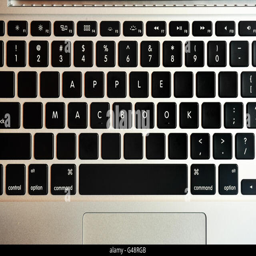
computer written on a keyboard